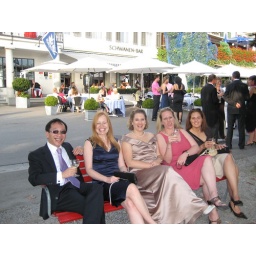
Quiet glass of prosecco by the lake